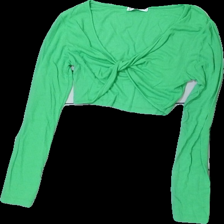
View: front
Type: Top
Category: Ladies
Brand: Fbsisters (New Yorker)
Colors: Green
Material: 100% Viscose
Cut: Cropped
Size: M
Season: All
Price range: 50-100
Recommended usage: Reuse
Description: green cropped top